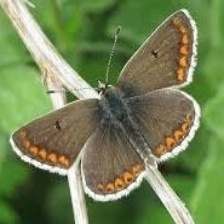
Species: BROWN ARGUS
Butterfly family (ImageNet category): lycaenid_butterfly